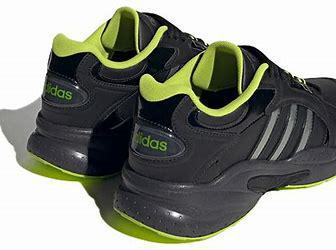
Brand: adidas
Model: neo Adidas NEO Crazychaos